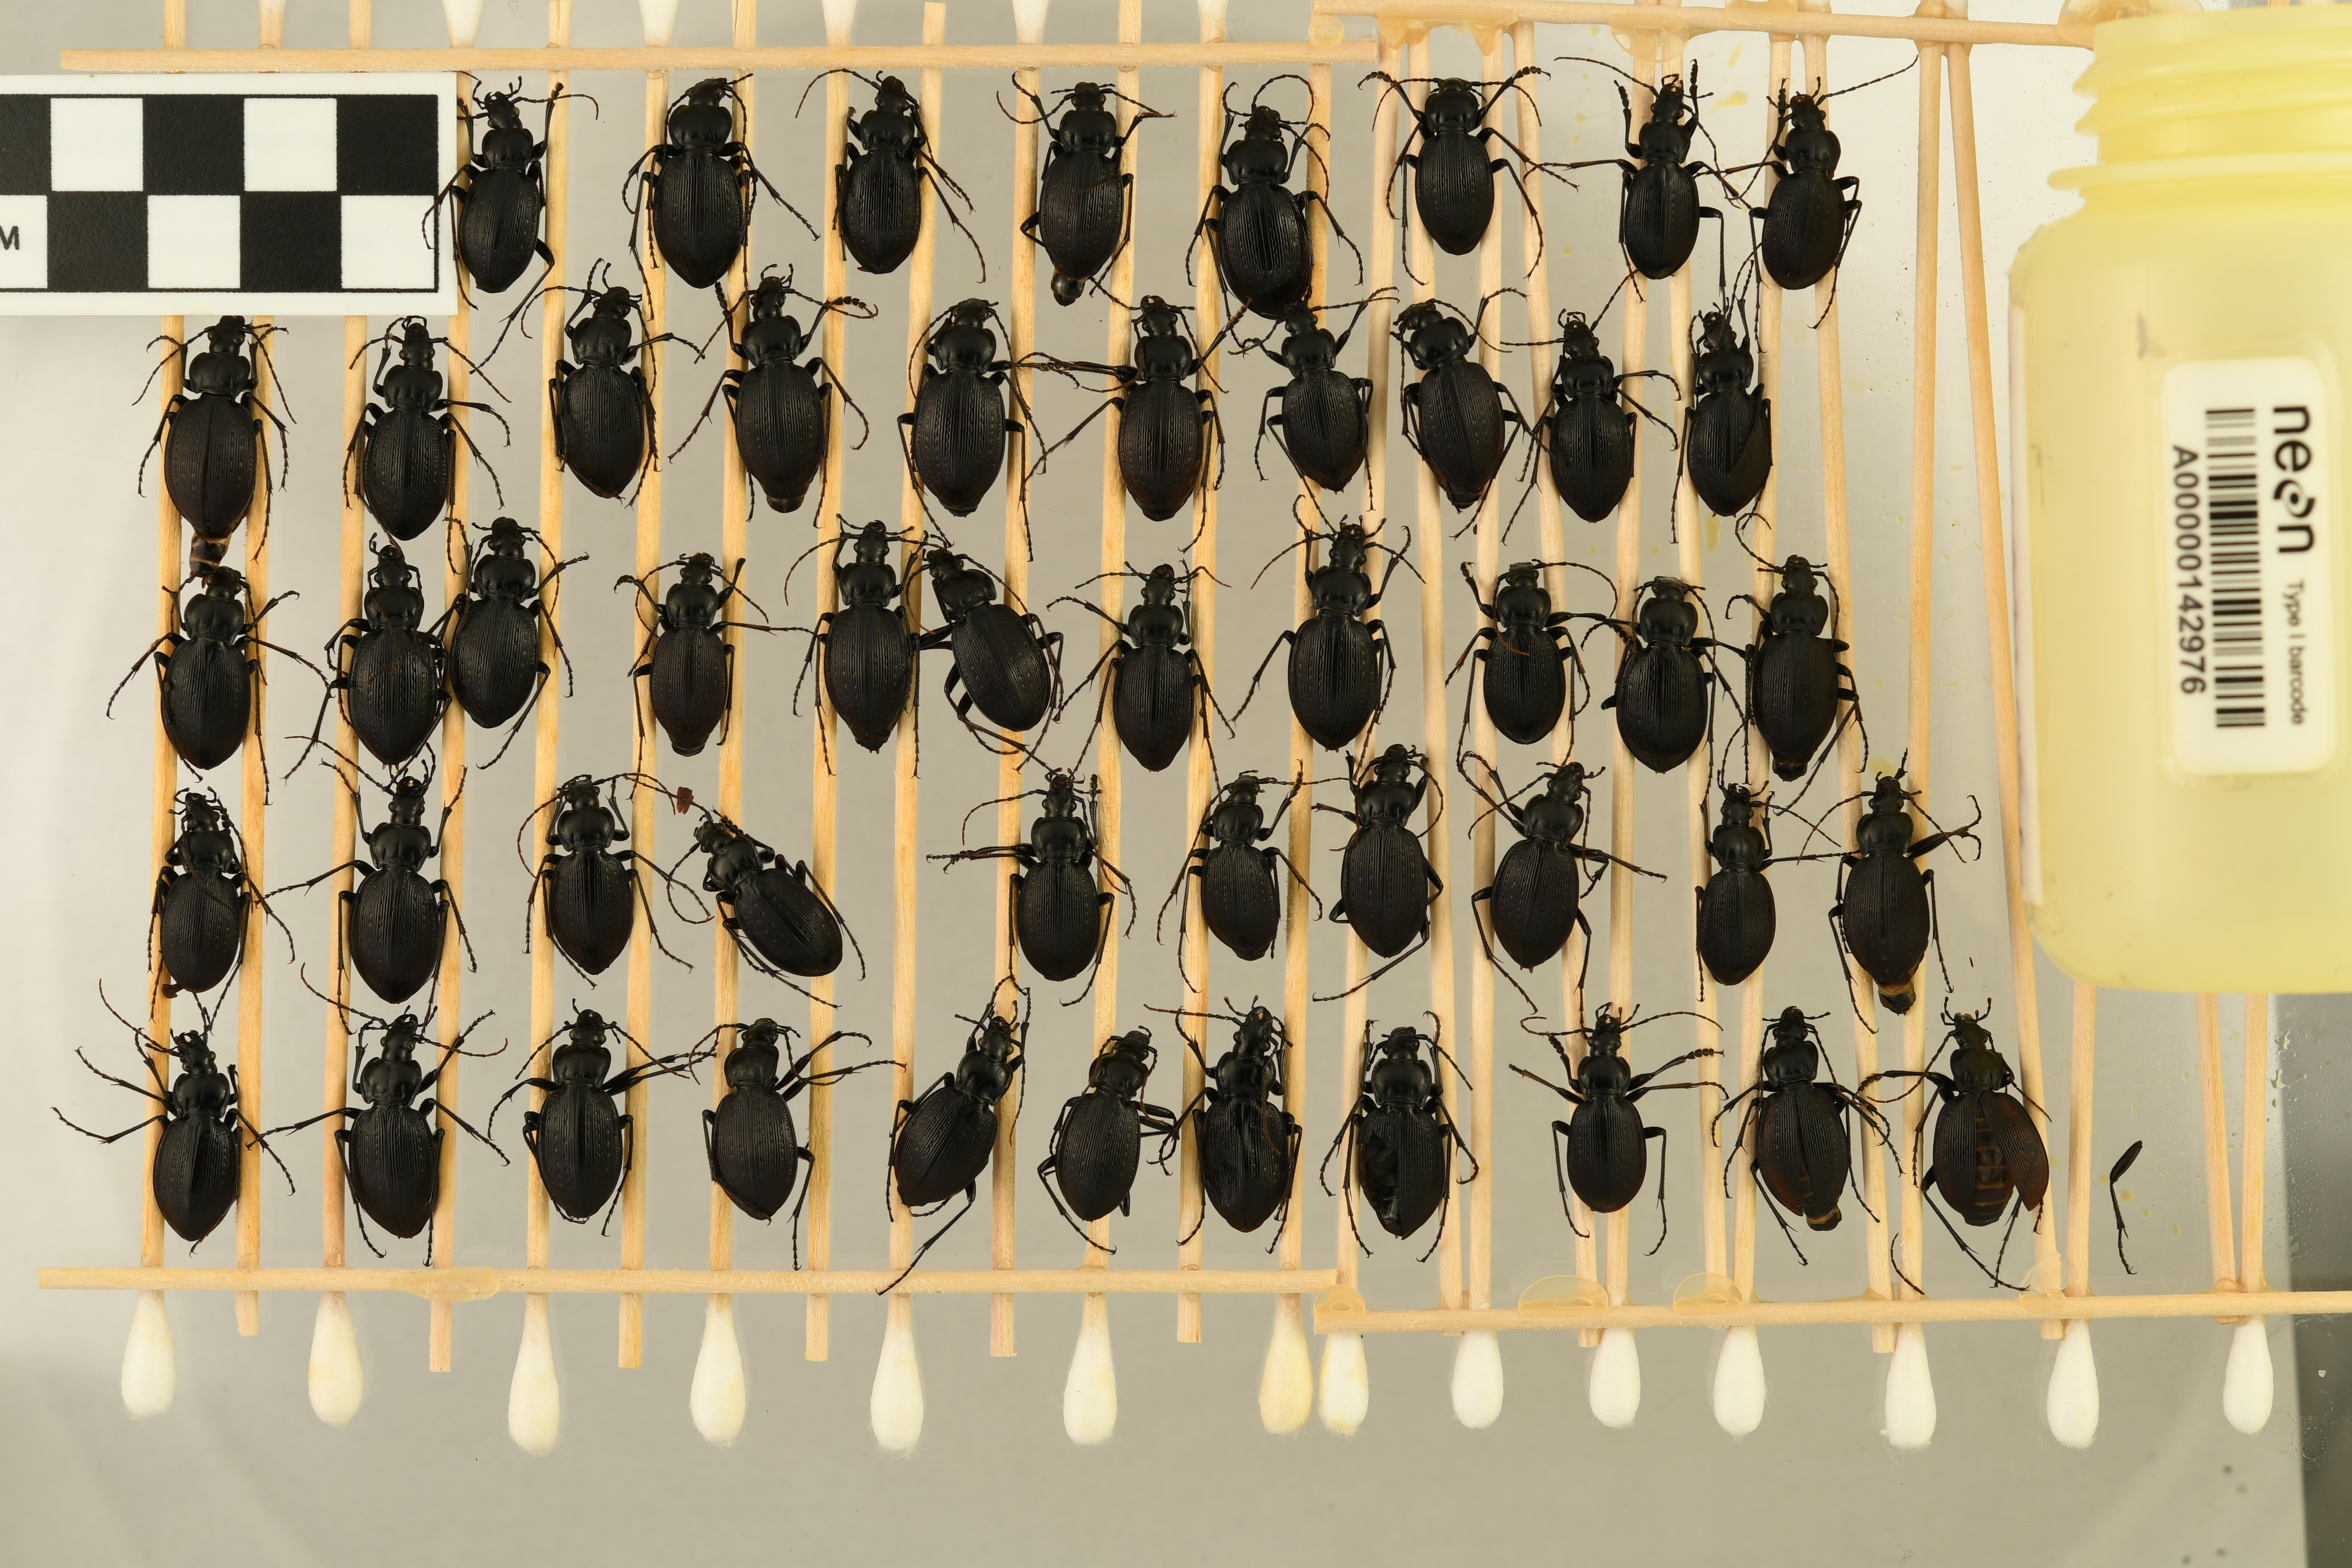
Carabus goryi — Mountain Lake Biological Station Site, plot MLBS_001. Beetle 1, ElytraLength: 1.294 cm (lying flat: Yes)

Carabus goryi — Mountain Lake Biological Station Site, plot MLBS_001. Beetle 1, ElytraWidth: 0.7321 cm (lying flat: Yes)

Carabus goryi — Mountain Lake Biological Station Site, plot MLBS_001. Beetle 2, ElytraWidth: 0.8604 cm (lying flat: Yes)

Carabus goryi — Mountain Lake Biological Station Site, plot MLBS_001. Beetle 2, ElytraLength: 1.419 cm (lying flat: Yes)

Carabus goryi — Mountain Lake Biological Station Site, plot MLBS_001. Beetle 3, ElytraLength: 1.268 cm (lying flat: Yes)

Carabus goryi — Mountain Lake Biological Station Site, plot MLBS_001. Beetle 3, ElytraWidth: 0.7561 cm (lying flat: Yes)

Carabus goryi — Mountain Lake Biological Station Site, plot MLBS_001. Beetle 4, ElytraLength: 1.33 cm (lying flat: Yes)

Carabus goryi — Mountain Lake Biological Station Site, plot MLBS_001. Beetle 4, ElytraWidth: 0.7937 cm (lying flat: Yes)

Carabus goryi — Mountain Lake Biological Station Site, plot MLBS_001. Beetle 5, ElytraLength: 1.453 cm (lying flat: Yes)

Carabus goryi — Mountain Lake Biological Station Site, plot MLBS_001. Beetle 5, ElytraWidth: 0.8602 cm (lying flat: Yes)

Carabus goryi — Mountain Lake Biological Station Site, plot MLBS_001. Beetle 6, ElytraLength: 1.281 cm (lying flat: Yes)

Carabus goryi — Mountain Lake Biological Station Site, plot MLBS_001. Beetle 6, ElytraWidth: 0.734 cm (lying flat: Yes)

Carabus goryi — Mountain Lake Biological Station Site, plot MLBS_001. Beetle 7, ElytraLength: 1.215 cm (lying flat: Yes)

Carabus goryi — Mountain Lake Biological Station Site, plot MLBS_001. Beetle 7, ElytraWidth: 0.7217 cm (lying flat: Yes)

Carabus goryi — Mountain Lake Biological Station Site, plot MLBS_001. Beetle 8, ElytraLength: 1.229 cm (lying flat: Yes)

Carabus goryi — Mountain Lake Biological Station Site, plot MLBS_001. Beetle 8, ElytraWidth: 0.7821 cm (lying flat: Yes)

Carabus goryi — Mountain Lake Biological Station Site, plot MLBS_001. Beetle 9, ElytraLength: 1.447 cm (lying flat: Yes)

Carabus goryi — Mountain Lake Biological Station Site, plot MLBS_001. Beetle 9, ElytraWidth: 0.8527 cm (lying flat: Yes)

Carabus goryi — Mountain Lake Biological Station Site, plot MLBS_001. Beetle 10, ElytraLength: 1.364 cm (lying flat: Yes)

Carabus goryi — Mountain Lake Biological Station Site, plot MLBS_001. Beetle 10, ElytraWidth: 0.7812 cm (lying flat: Yes)

Carabus goryi — Mountain Lake Biological Station Site, plot MLBS_001. Beetle 11, ElytraLength: 1.384 cm (lying flat: Yes)

Carabus goryi — Mountain Lake Biological Station Site, plot MLBS_001. Beetle 11, ElytraWidth: 0.8142 cm (lying flat: Yes)

Carabus goryi — Mountain Lake Biological Station Site, plot MLBS_001. Beetle 12, ElytraLength: 1.351 cm (lying flat: Yes)

Carabus goryi — Mountain Lake Biological Station Site, plot MLBS_001. Beetle 12, ElytraWidth: 0.8152 cm (lying flat: Yes)

Carabus goryi — Mountain Lake Biological Station Site, plot MLBS_001. Beetle 13, ElytraLength: 1.42 cm (lying flat: Yes)

Carabus goryi — Mountain Lake Biological Station Site, plot MLBS_001. Beetle 13, ElytraWidth: 0.8972 cm (lying flat: Yes)

Carabus goryi — Mountain Lake Biological Station Site, plot MLBS_001. Beetle 14, ElytraLength: 1.419 cm (lying flat: Yes)

Carabus goryi — Mountain Lake Biological Station Site, plot MLBS_001. Beetle 14, ElytraWidth: 0.8026 cm (lying flat: Yes)

Carabus goryi — Mountain Lake Biological Station Site, plot MLBS_001. Beetle 15, ElytraLength: 1.273 cm (lying flat: Yes)

Carabus goryi — Mountain Lake Biological Station Site, plot MLBS_001. Beetle 15, ElytraWidth: 0.805 cm (lying flat: Yes)

Carabus goryi — Mountain Lake Biological Station Site, plot MLBS_001. Beetle 16, ElytraLength: 1.339 cm (lying flat: Yes)

Carabus goryi — Mountain Lake Biological Station Site, plot MLBS_001. Beetle 16, ElytraWidth: 0.821 cm (lying flat: Yes)

Carabus goryi — Mountain Lake Biological Station Site, plot MLBS_001. Beetle 17, ElytraLength: 1.314 cm (lying flat: Yes)

Carabus goryi — Mountain Lake Biological Station Site, plot MLBS_001. Beetle 17, ElytraWidth: 0.8146 cm (lying flat: Yes)

Carabus goryi — Mountain Lake Biological Station Site, plot MLBS_001. Beetle 18, ElytraLength: 1.304 cm (lying flat: Yes)

Carabus goryi — Mountain Lake Biological Station Site, plot MLBS_001. Beetle 18, ElytraWidth: 0.7791 cm (lying flat: Yes)

Carabus goryi — Mountain Lake Biological Station Site, plot MLBS_001. Beetle 19, ElytraLength: 1.327 cm (lying flat: Yes)

Carabus goryi — Mountain Lake Biological Station Site, plot MLBS_001. Beetle 19, ElytraWidth: 0.8885 cm (lying flat: Yes)

Carabus goryi — Mountain Lake Biological Station Site, plot MLBS_001. Beetle 20, ElytraLength: 1.442 cm (lying flat: Yes)

Carabus goryi — Mountain Lake Biological Station Site, plot MLBS_001. Beetle 20, ElytraWidth: 0.8605 cm (lying flat: Yes)

Carabus goryi — Mountain Lake Biological Station Site, plot MLBS_001. Beetle 21, ElytraLength: 1.325 cm (lying flat: Yes)

Carabus goryi — Mountain Lake Biological Station Site, plot MLBS_001. Beetle 21, ElytraWidth: 0.8107 cm (lying flat: Yes)

Carabus goryi — Mountain Lake Biological Station Site, plot MLBS_001. Beetle 22, ElytraLength: 1.198 cm (lying flat: Yes)

Carabus goryi — Mountain Lake Biological Station Site, plot MLBS_001. Beetle 22, ElytraWidth: 0.7329 cm (lying flat: Yes)

Carabus goryi — Mountain Lake Biological Station Site, plot MLBS_001. Beetle 23, ElytraLength: 1.372 cm (lying flat: Yes)

Carabus goryi — Mountain Lake Biological Station Site, plot MLBS_001. Beetle 23, ElytraWidth: 0.814 cm (lying flat: Yes)

Carabus goryi — Mountain Lake Biological Station Site, plot MLBS_001. Beetle 24, ElytraLength: 1.332 cm (lying flat: Yes)

Carabus goryi — Mountain Lake Biological Station Site, plot MLBS_001. Beetle 24, ElytraWidth: 0.7956 cm (lying flat: Yes)

Carabus goryi — Mountain Lake Biological Station Site, plot MLBS_001. Beetle 25, ElytraLength: 1.267 cm (lying flat: Yes)

Carabus goryi — Mountain Lake Biological Station Site, plot MLBS_001. Beetle 25, ElytraWidth: 0.7907 cm (lying flat: Yes)

Carabus goryi — Mountain Lake Biological Station Site, plot MLBS_001. Beetle 26, ElytraLength: 1.396 cm (lying flat: Yes)

Carabus goryi — Mountain Lake Biological Station Site, plot MLBS_001. Beetle 26, ElytraWidth: 0.8721 cm (lying flat: Yes)

Carabus goryi — Mountain Lake Biological Station Site, plot MLBS_001. Beetle 27, ElytraLength: 1.21 cm (lying flat: Yes)

Carabus goryi — Mountain Lake Biological Station Site, plot MLBS_001. Beetle 27, ElytraWidth: 0.7791 cm (lying flat: Yes)

Carabus goryi — Mountain Lake Biological Station Site, plot MLBS_001. Beetle 28, ElytraLength: 1.291 cm (lying flat: Yes)

Carabus goryi — Mountain Lake Biological Station Site, plot MLBS_001. Beetle 28, ElytraWidth: 0.8607 cm (lying flat: Yes)

Carabus goryi — Mountain Lake Biological Station Site, plot MLBS_001. Beetle 29, ElytraWidth: 0.8607 cm (lying flat: Yes)

Carabus goryi — Mountain Lake Biological Station Site, plot MLBS_001. Beetle 29, ElytraLength: 1.349 cm (lying flat: Yes)

Carabus goryi — Mountain Lake Biological Station Site, plot MLBS_001. Beetle 30, ElytraLength: 1.275 cm (lying flat: Yes)

Carabus goryi — Mountain Lake Biological Station Site, plot MLBS_001. Beetle 30, ElytraWidth: 0.7647 cm (lying flat: Yes)

Carabus goryi — Mountain Lake Biological Station Site, plot MLBS_001. Beetle 31, ElytraLength: 1.419 cm (lying flat: Yes)

Carabus goryi — Mountain Lake Biological Station Site, plot MLBS_001. Beetle 31, ElytraWidth: 0.8501 cm (lying flat: Yes)

Carabus goryi — Mountain Lake Biological Station Site, plot MLBS_001. Beetle 32, ElytraLength: 1.257 cm (lying flat: Yes)

Carabus goryi — Mountain Lake Biological Station Site, plot MLBS_001. Beetle 32, ElytraWidth: 0.7914 cm (lying flat: Yes)